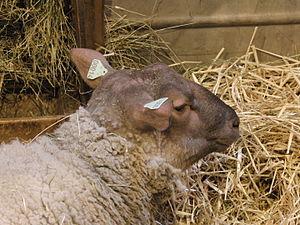
Mouton Roussin de la Hague - Salon international de l'agriculture 2011, Paris, France
Le Roussin de la Hague est une race ovine française originaire du nord de la Manche. C'est une race très ancienne, dont la présence dans les herbages normands est attestée depuis le XVIIIᵉ siècle, puis elle a fait l'objet de divers croisements avec des races anglo-saxonnes, avant d'être reconnue tardivement de manière officielle dans les années 1980. Elle est bien adaptée au climat venteux des côtes manchoises de ses herbages, où elle vit encore majoritairement aujourd'hui. Il a la laine blanche et la tête et les pattes rousses. Les brebis sont très maternelles et ont une bonne production laitière, elles sont élevées en race pure ou croisées avec des races bouchères pour améliorer la conformation des agneaux. La race, célébrée en août lors d'une foire annuelle à Jobourg, dispose à Tonneville d'un centre d'élevage dédié, soutenu par le conseil général de la Manche.
Prés salés de la baie de Somme est une appellation d'origine protégée par une AOP désignant une carcasse bouchère d'agneau broutard.